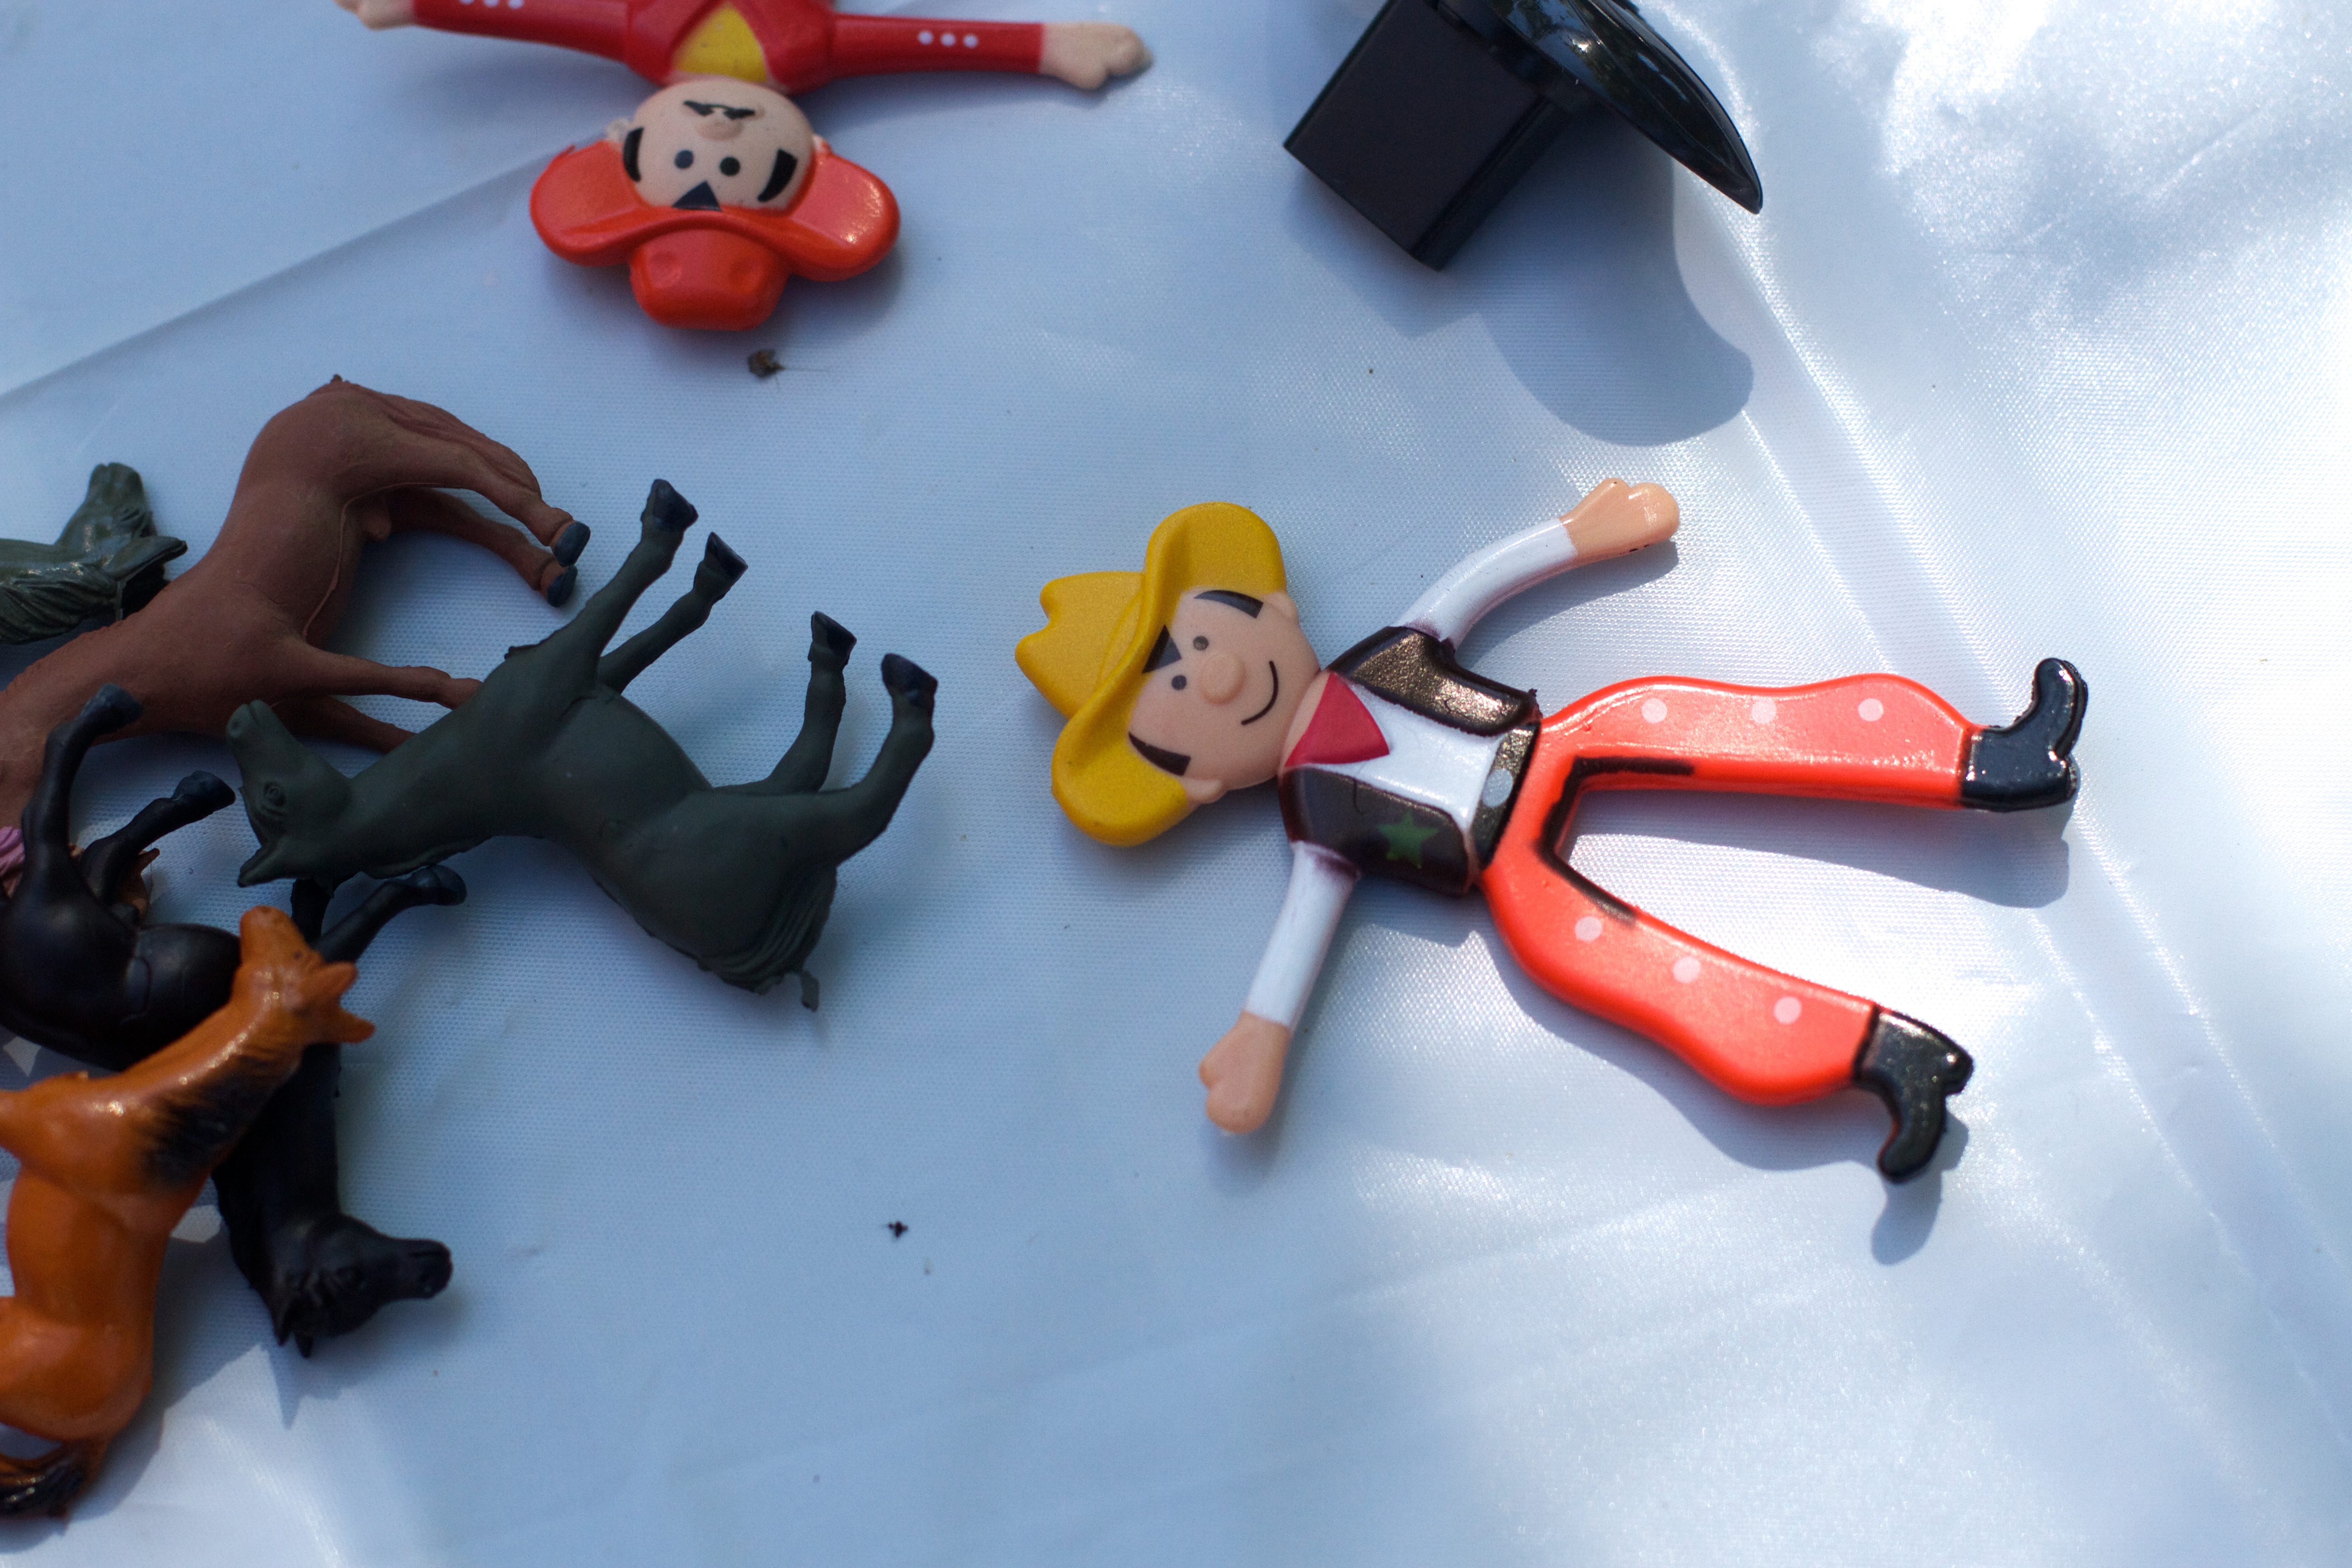
play, toy, figurine, action figure